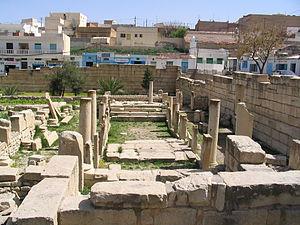
ruines romaines
Cette liste des sites archéologiques de Tunisie donne un aperçu des sites archéologiques répartis sur le territoire de l'actuelle Tunisie.
Thala est une ville de l'ouest de la Tunisie située dans la région montagneuse de la dorsale tunisienne, à 250 kilomètres de la capitale Tunis, 50 kilomètres de Kasserine et 25 kilomètres à la frontière algéro-tunisienne. Elle est surtout connue pour son important site archéologique.